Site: brandenburg
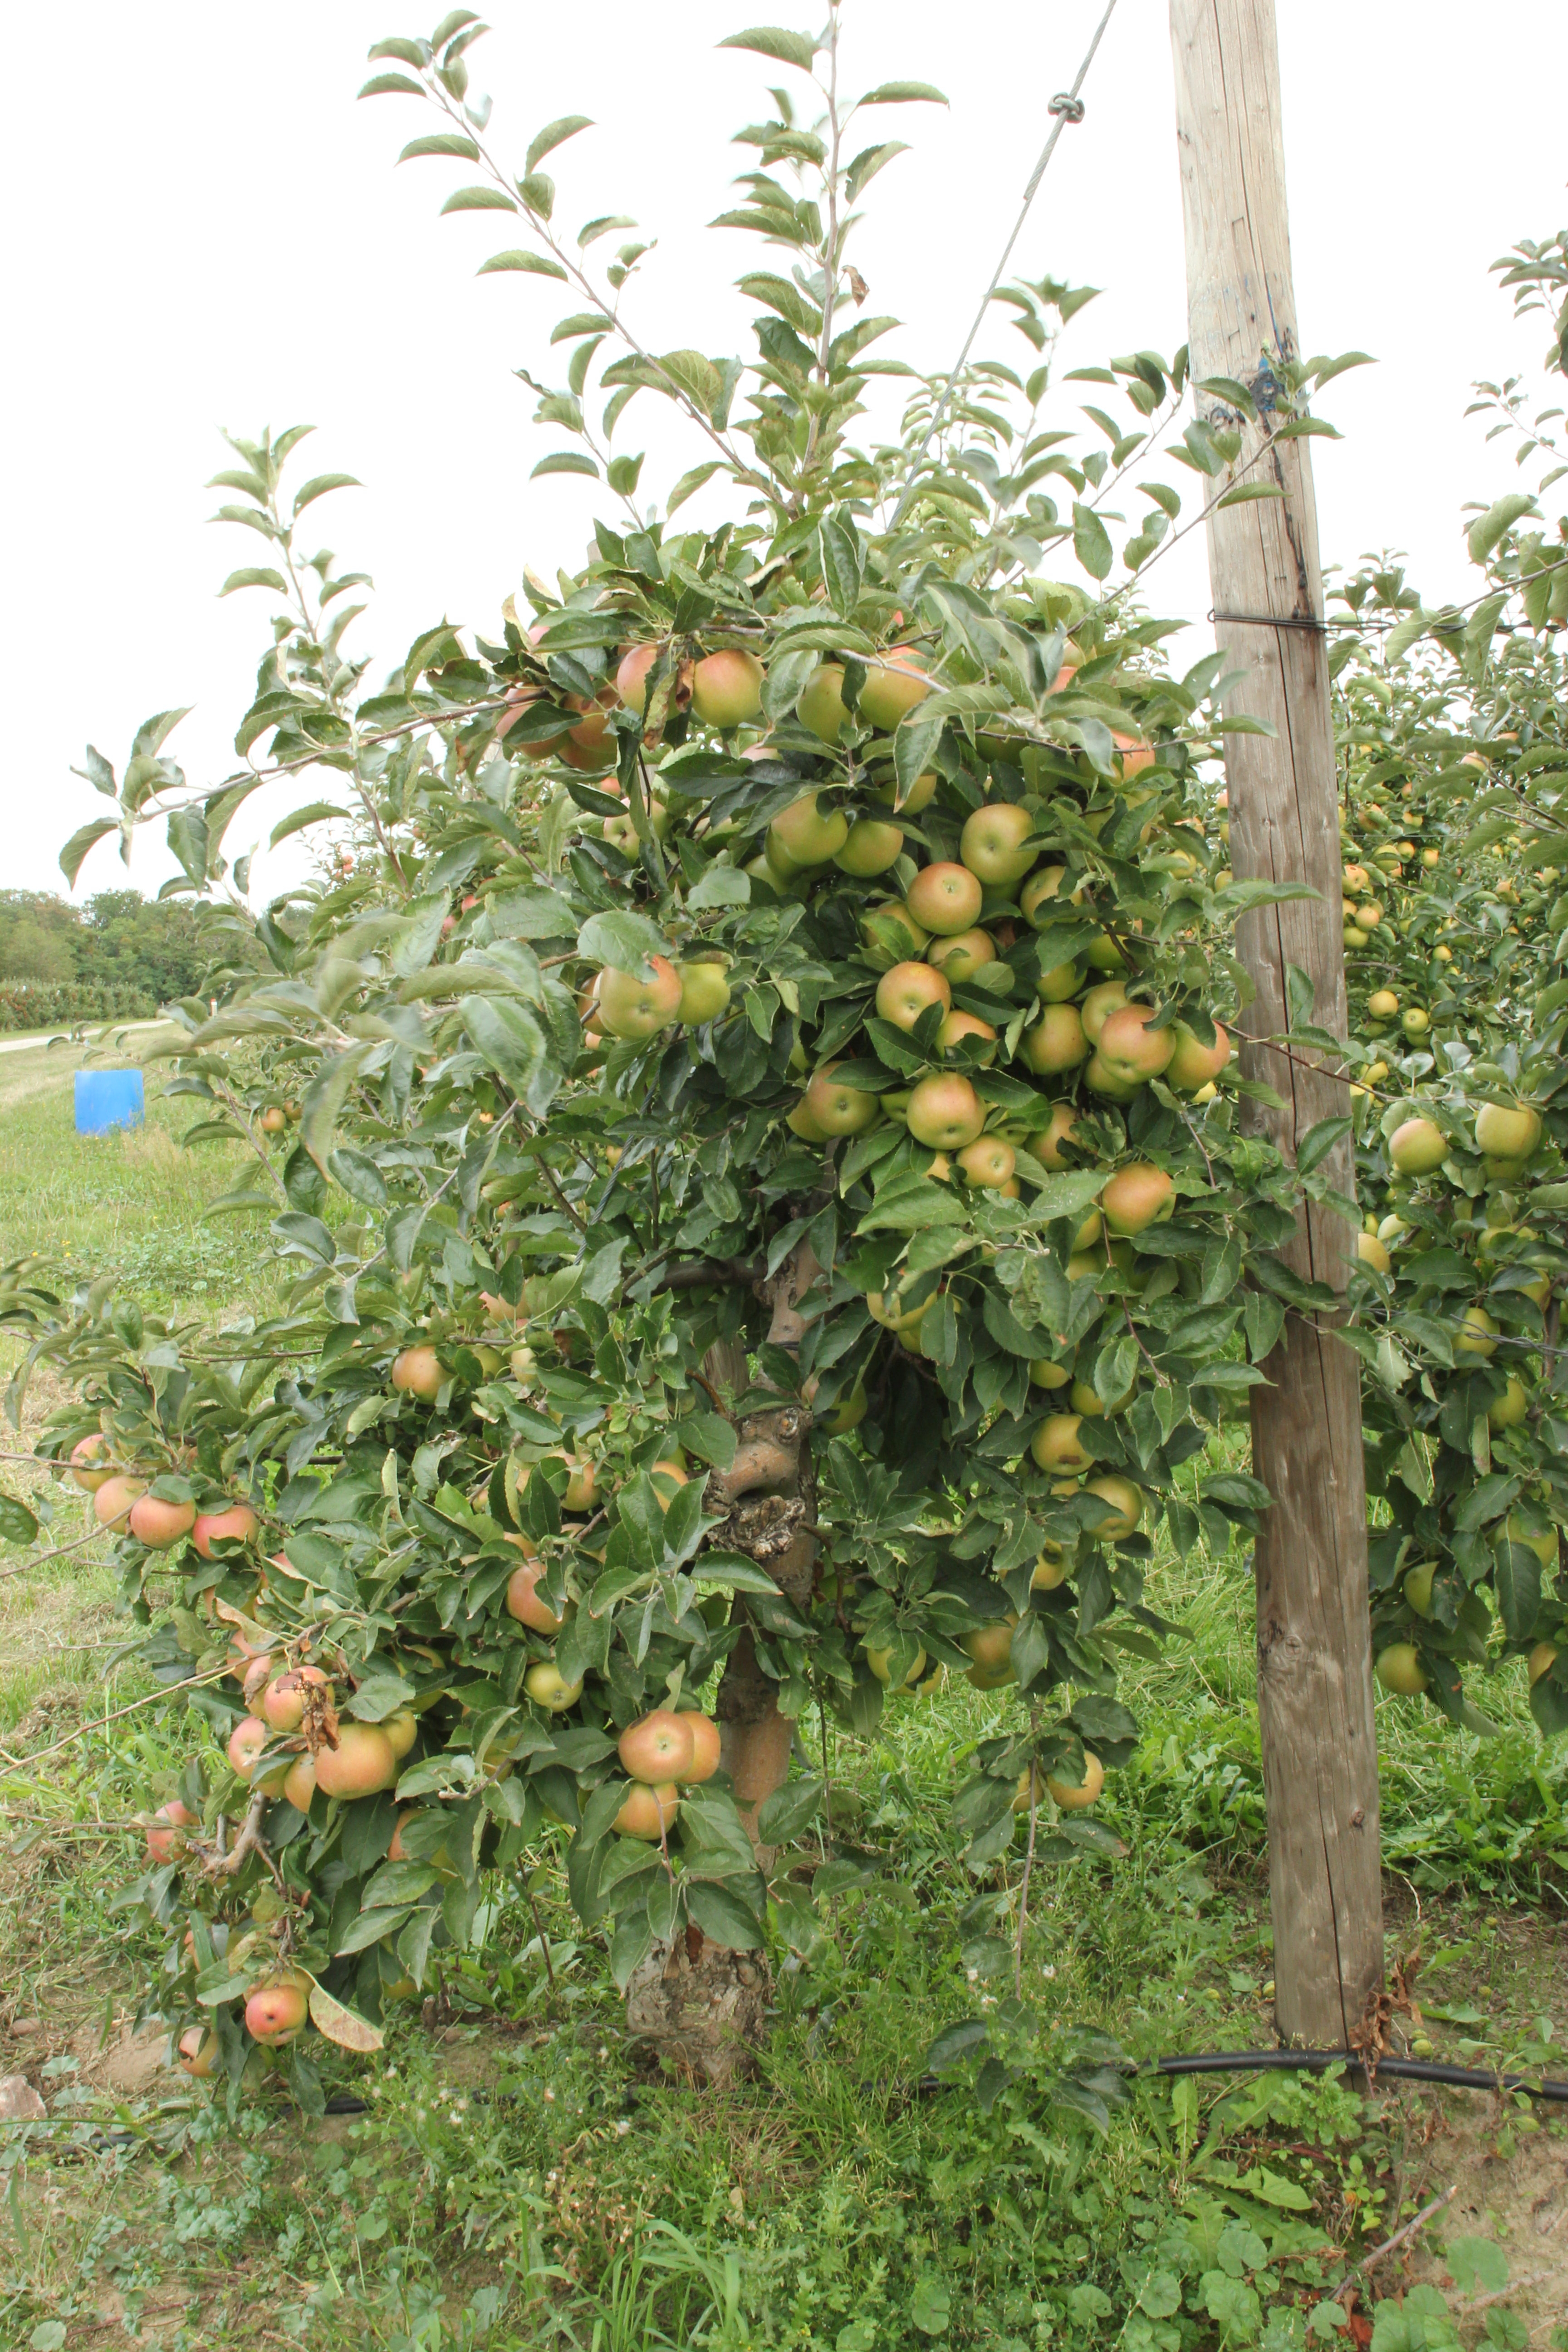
Growth stage (BBCH 87): Maturity of fruit and seed